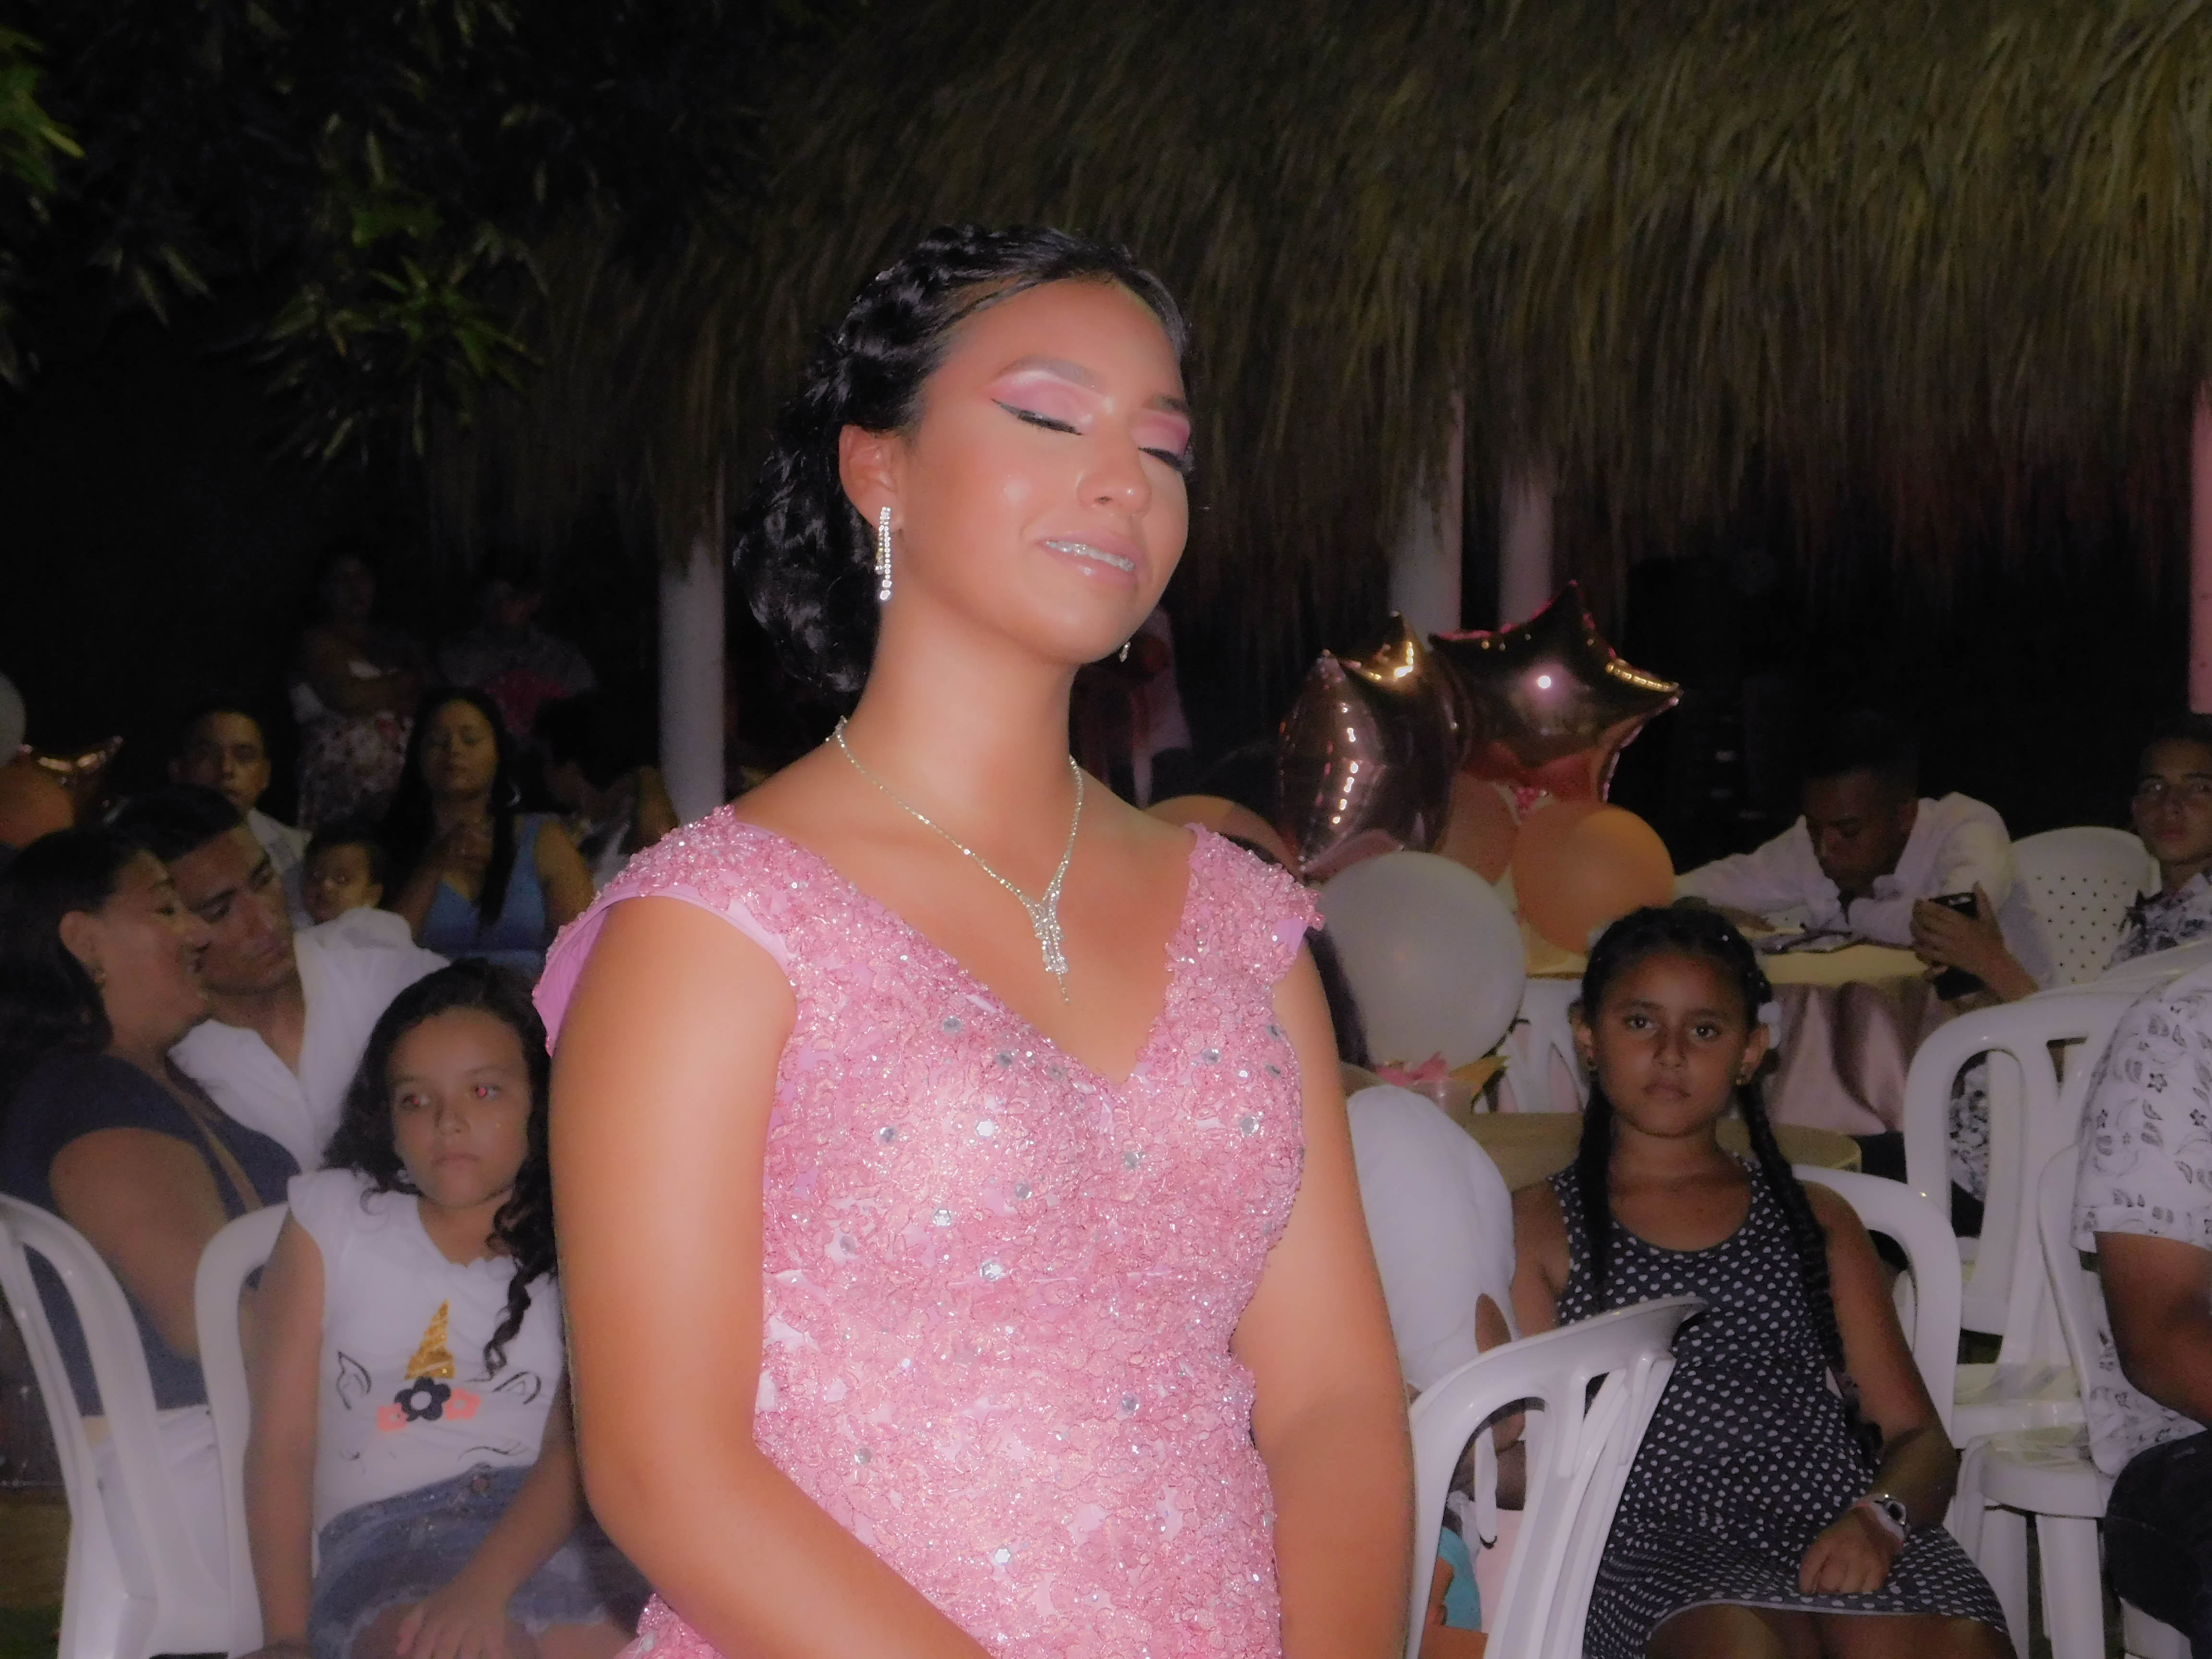
social, fashion, beauty, lady, event, shoulder, fashion design, haute couture, fun, smile, fawn, black hair